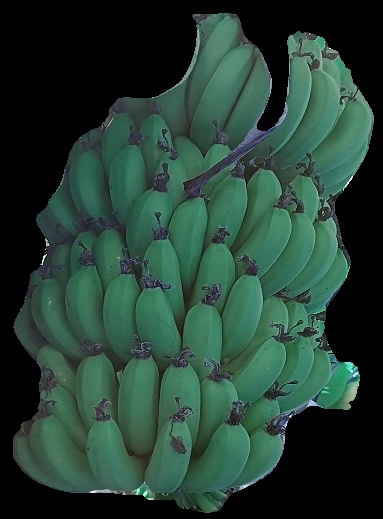
Variety: pachbale
Grade: grade1